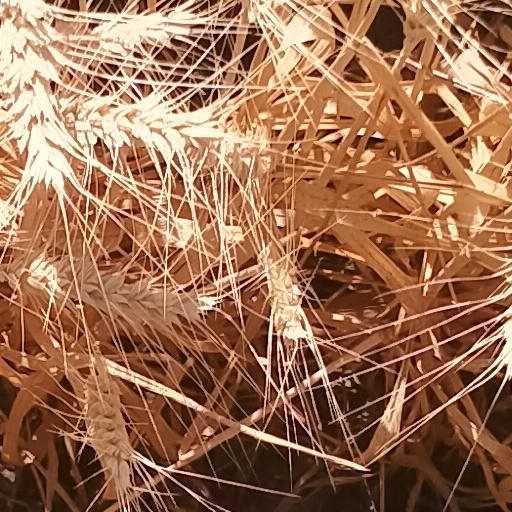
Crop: wheat